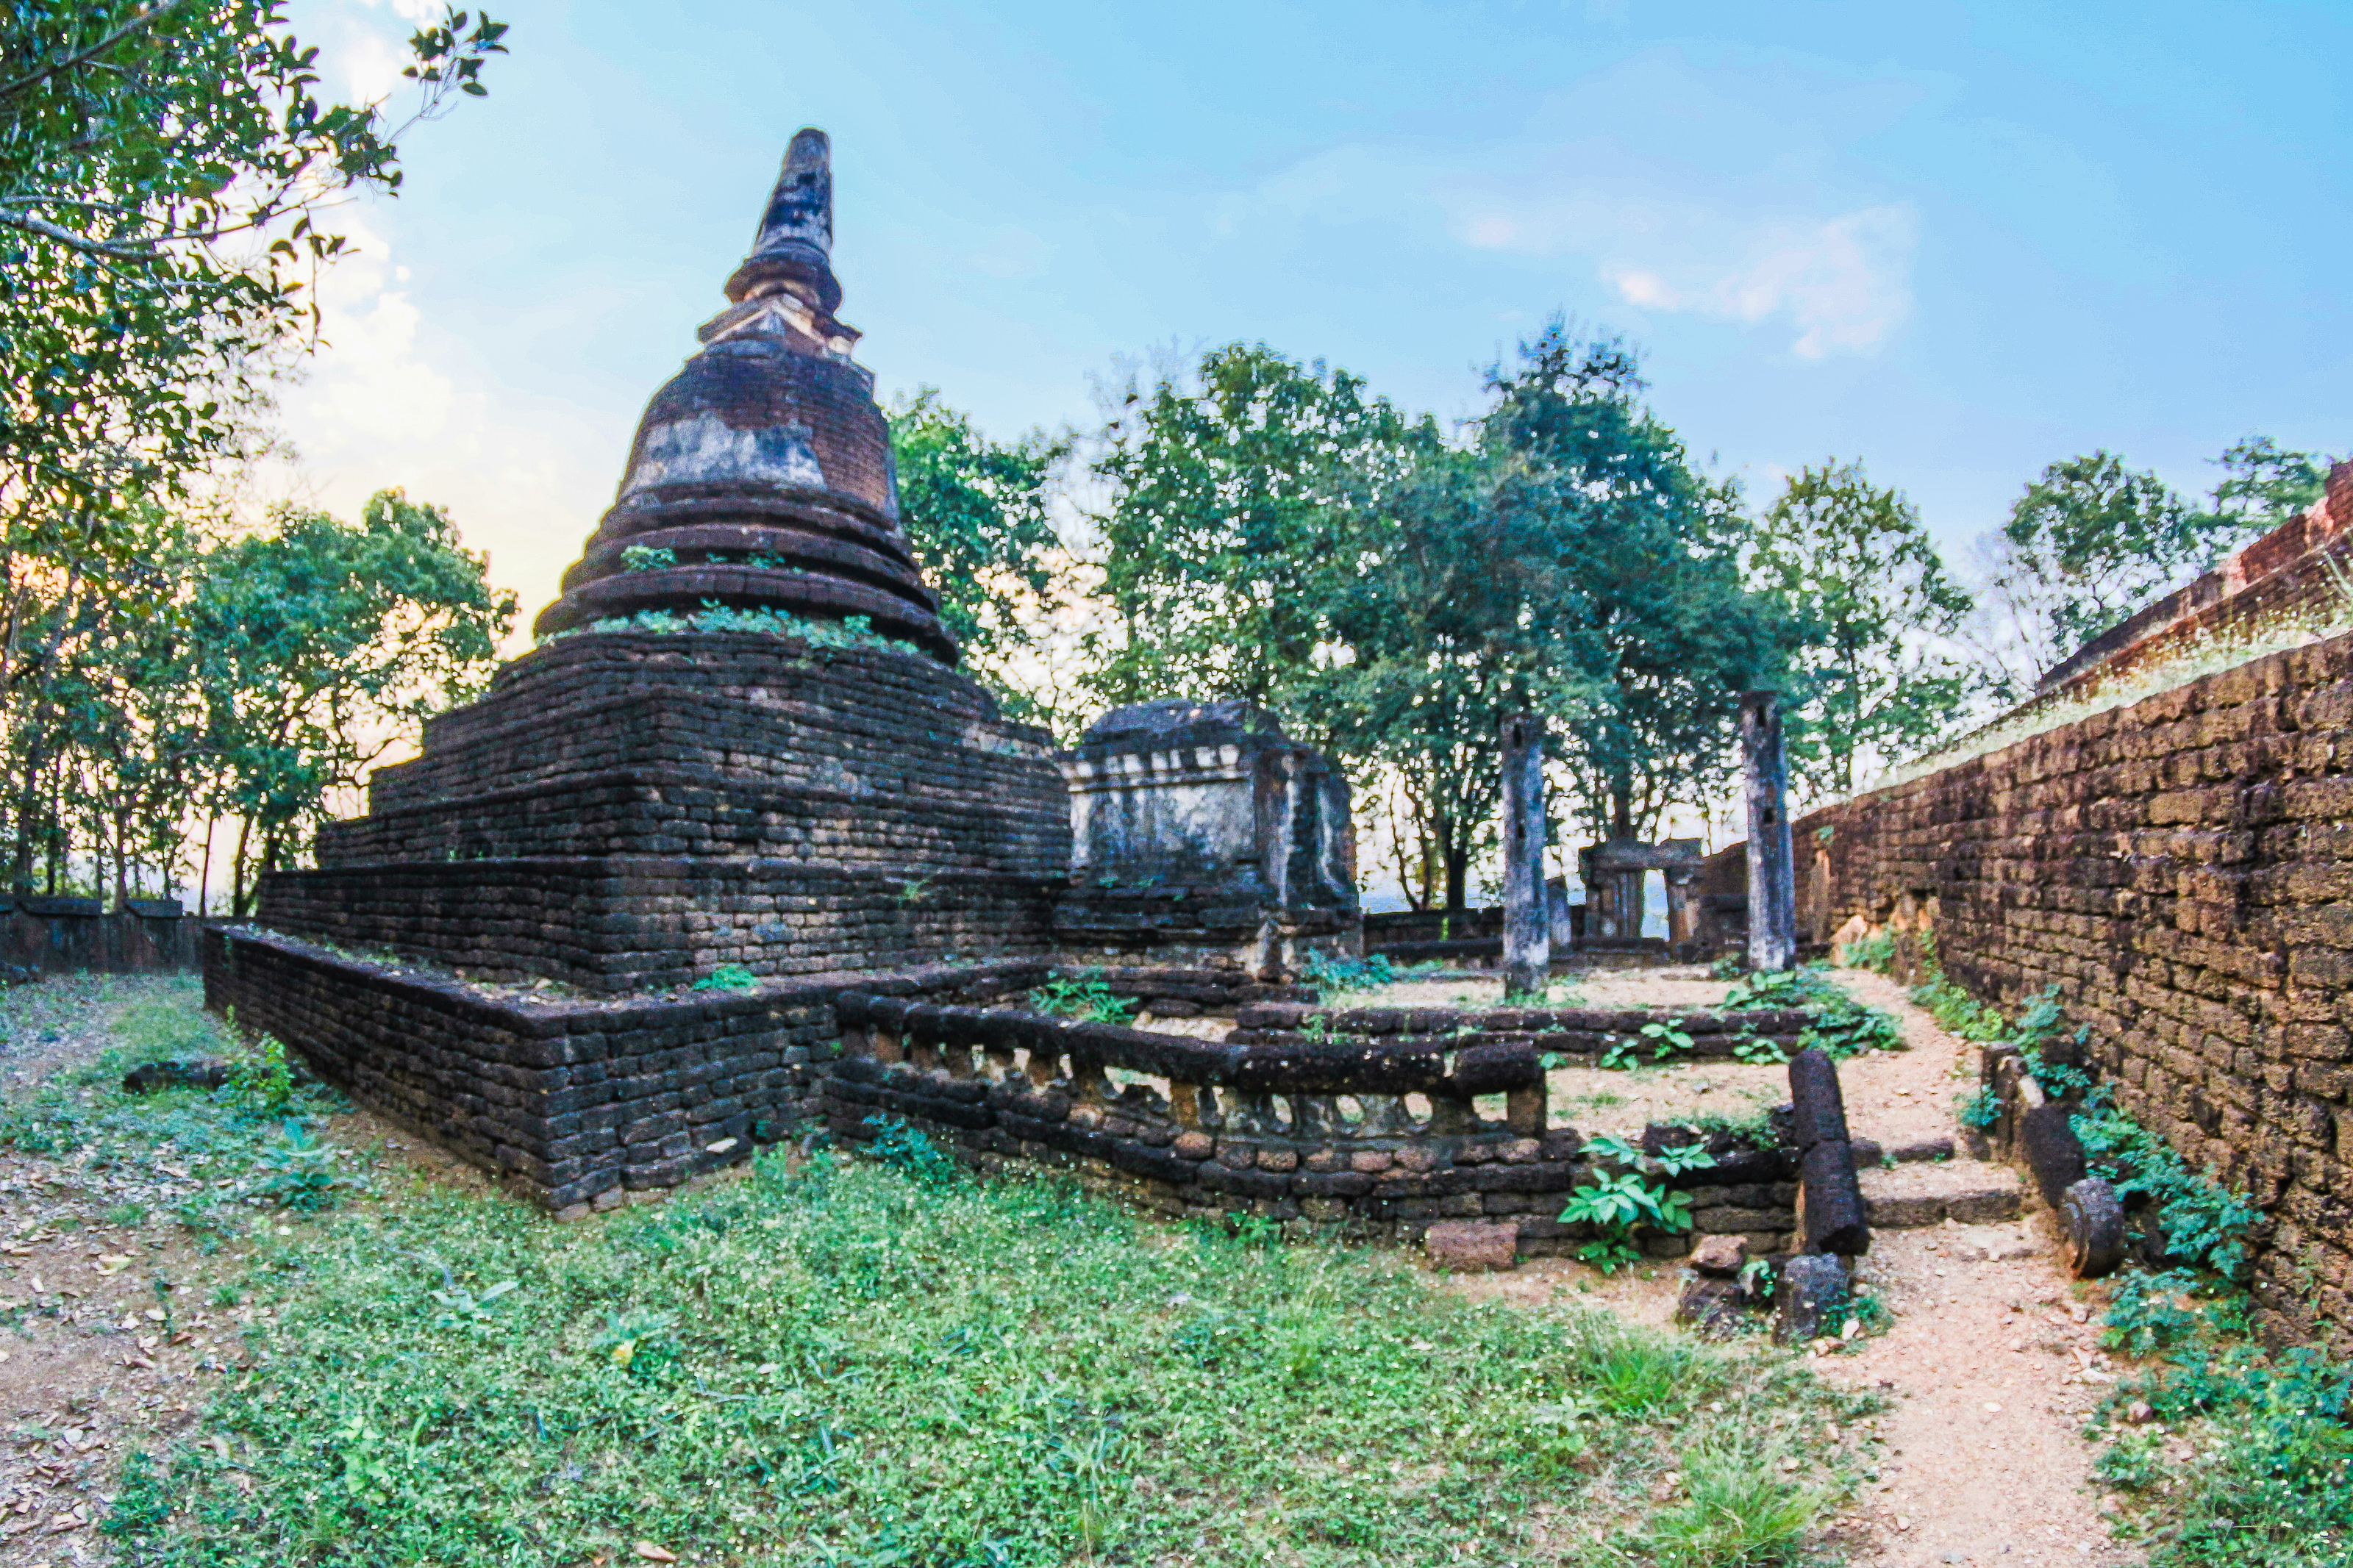
ancient, architecture, art, asia, asian, buddha, buddhism, buddhist, chang, culture, famous, heritage, historical, history, landmark, lom, old, pagoda, park, religion, satchanalai, si, siam, statue, stone, sukhothai, temple, thai, thailand, tourist, travel, unesco, wat, historic site, building, archaeological site, place of worship, ancient history, hindu temple, maya city, tourism, maya civilization, ruins, jungle, hut, tourist attraction